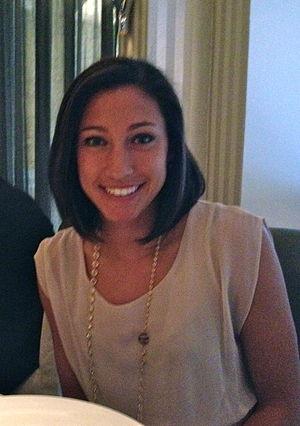
Christen Annemarie Press, née le 29 décembre 1988 à Los Angeles, est une footballeuse internationale américaine évoluant au poste d'attaquante. Elle joue actuellement pour les Royals de l'Utah en NWSL ainsi que pour l'équipe des États-Unis féminine.